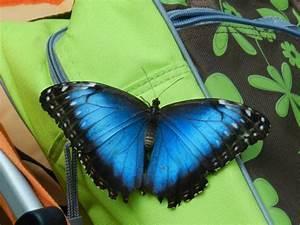
butterfly